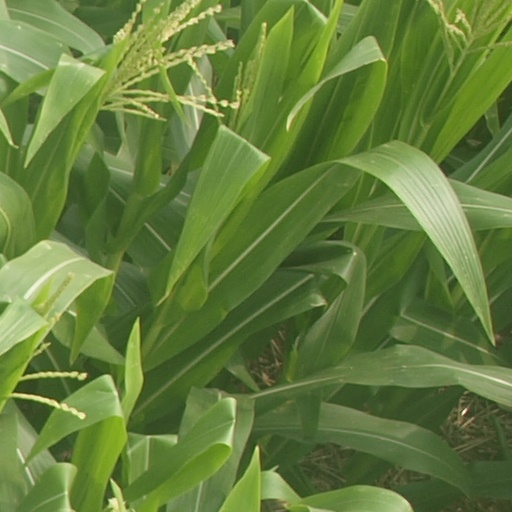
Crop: maize; corn